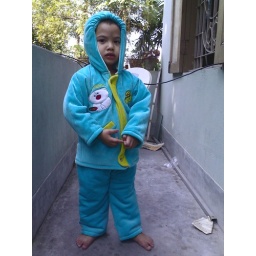
It is winter in India. My daughter wears a nice blue woolen dress that protects her from cold.